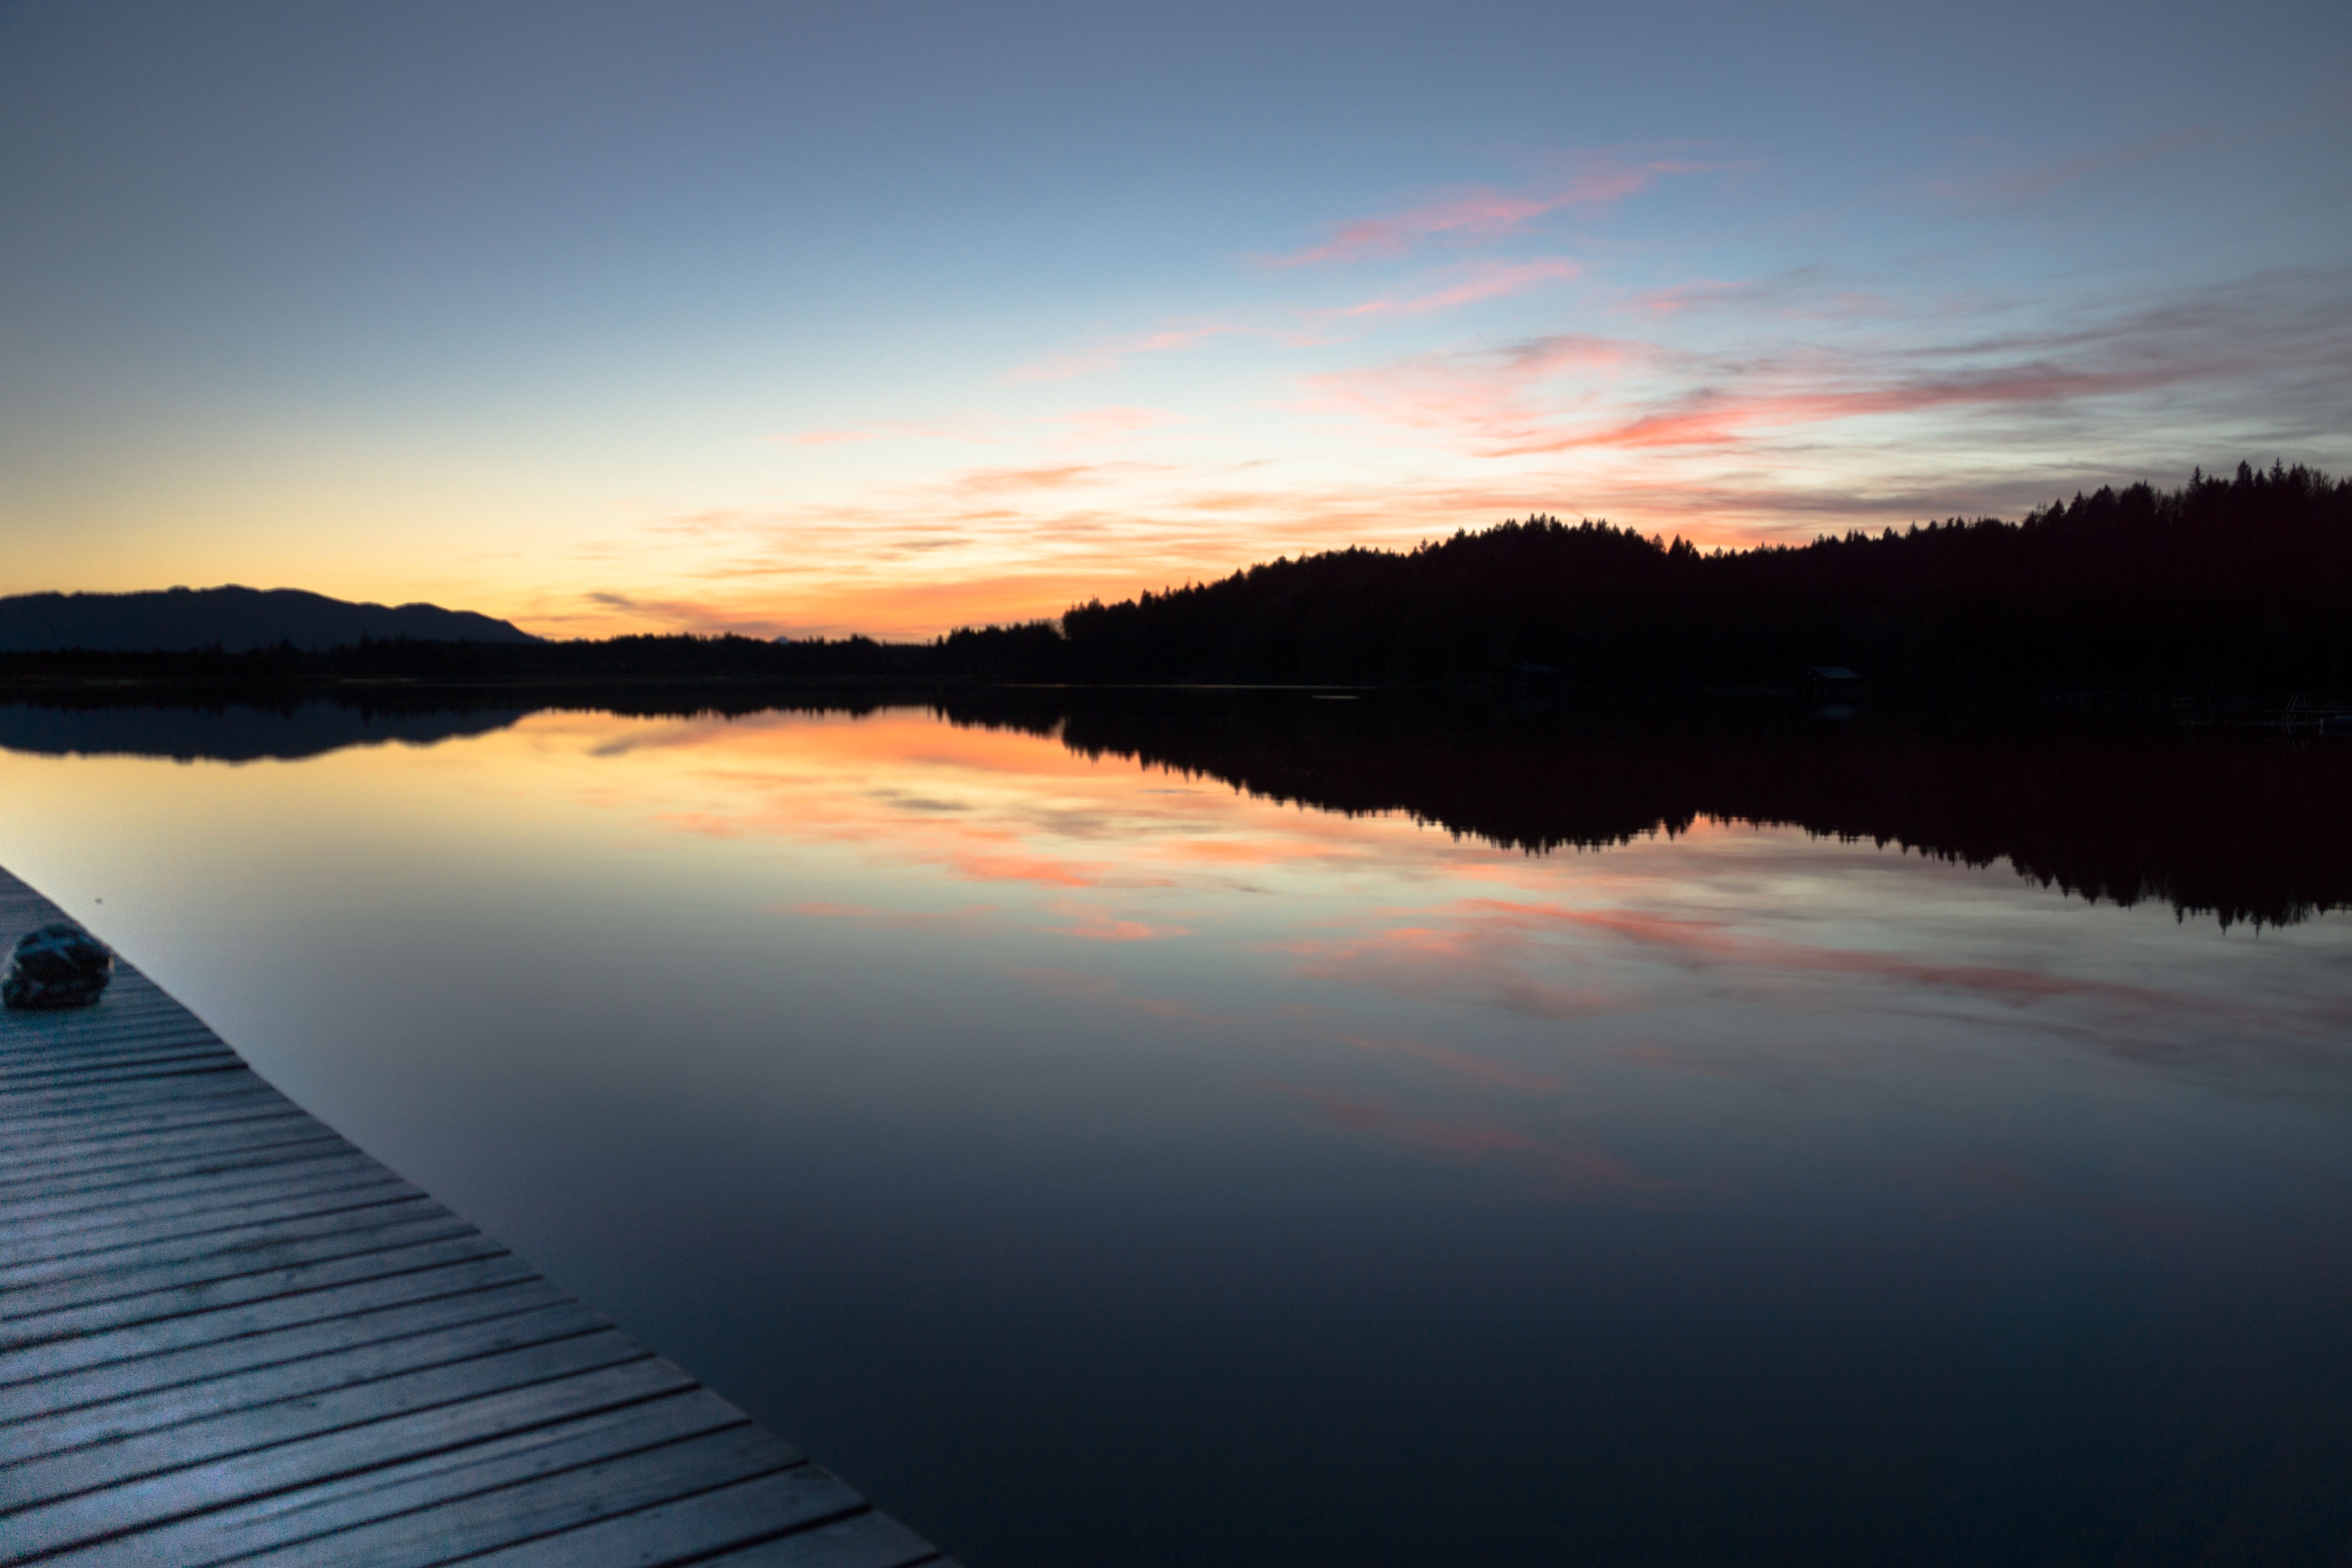
sea, water, nature, horizon, mountain, cloud, sky, sunrise, sunset, night, sunlight, morning, lake, dawn, atmosphere, river, dusk, web, evening, reflection, romance, reservoir, germany, bavaria, loch, abendstimmung, afterglow, boat house, wood balcony, atmospheric phenomenon, kirchsee